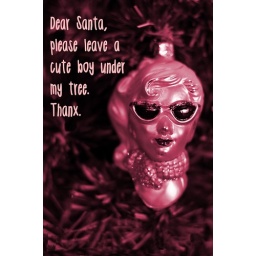
please leave a cute boy under my tree, thax